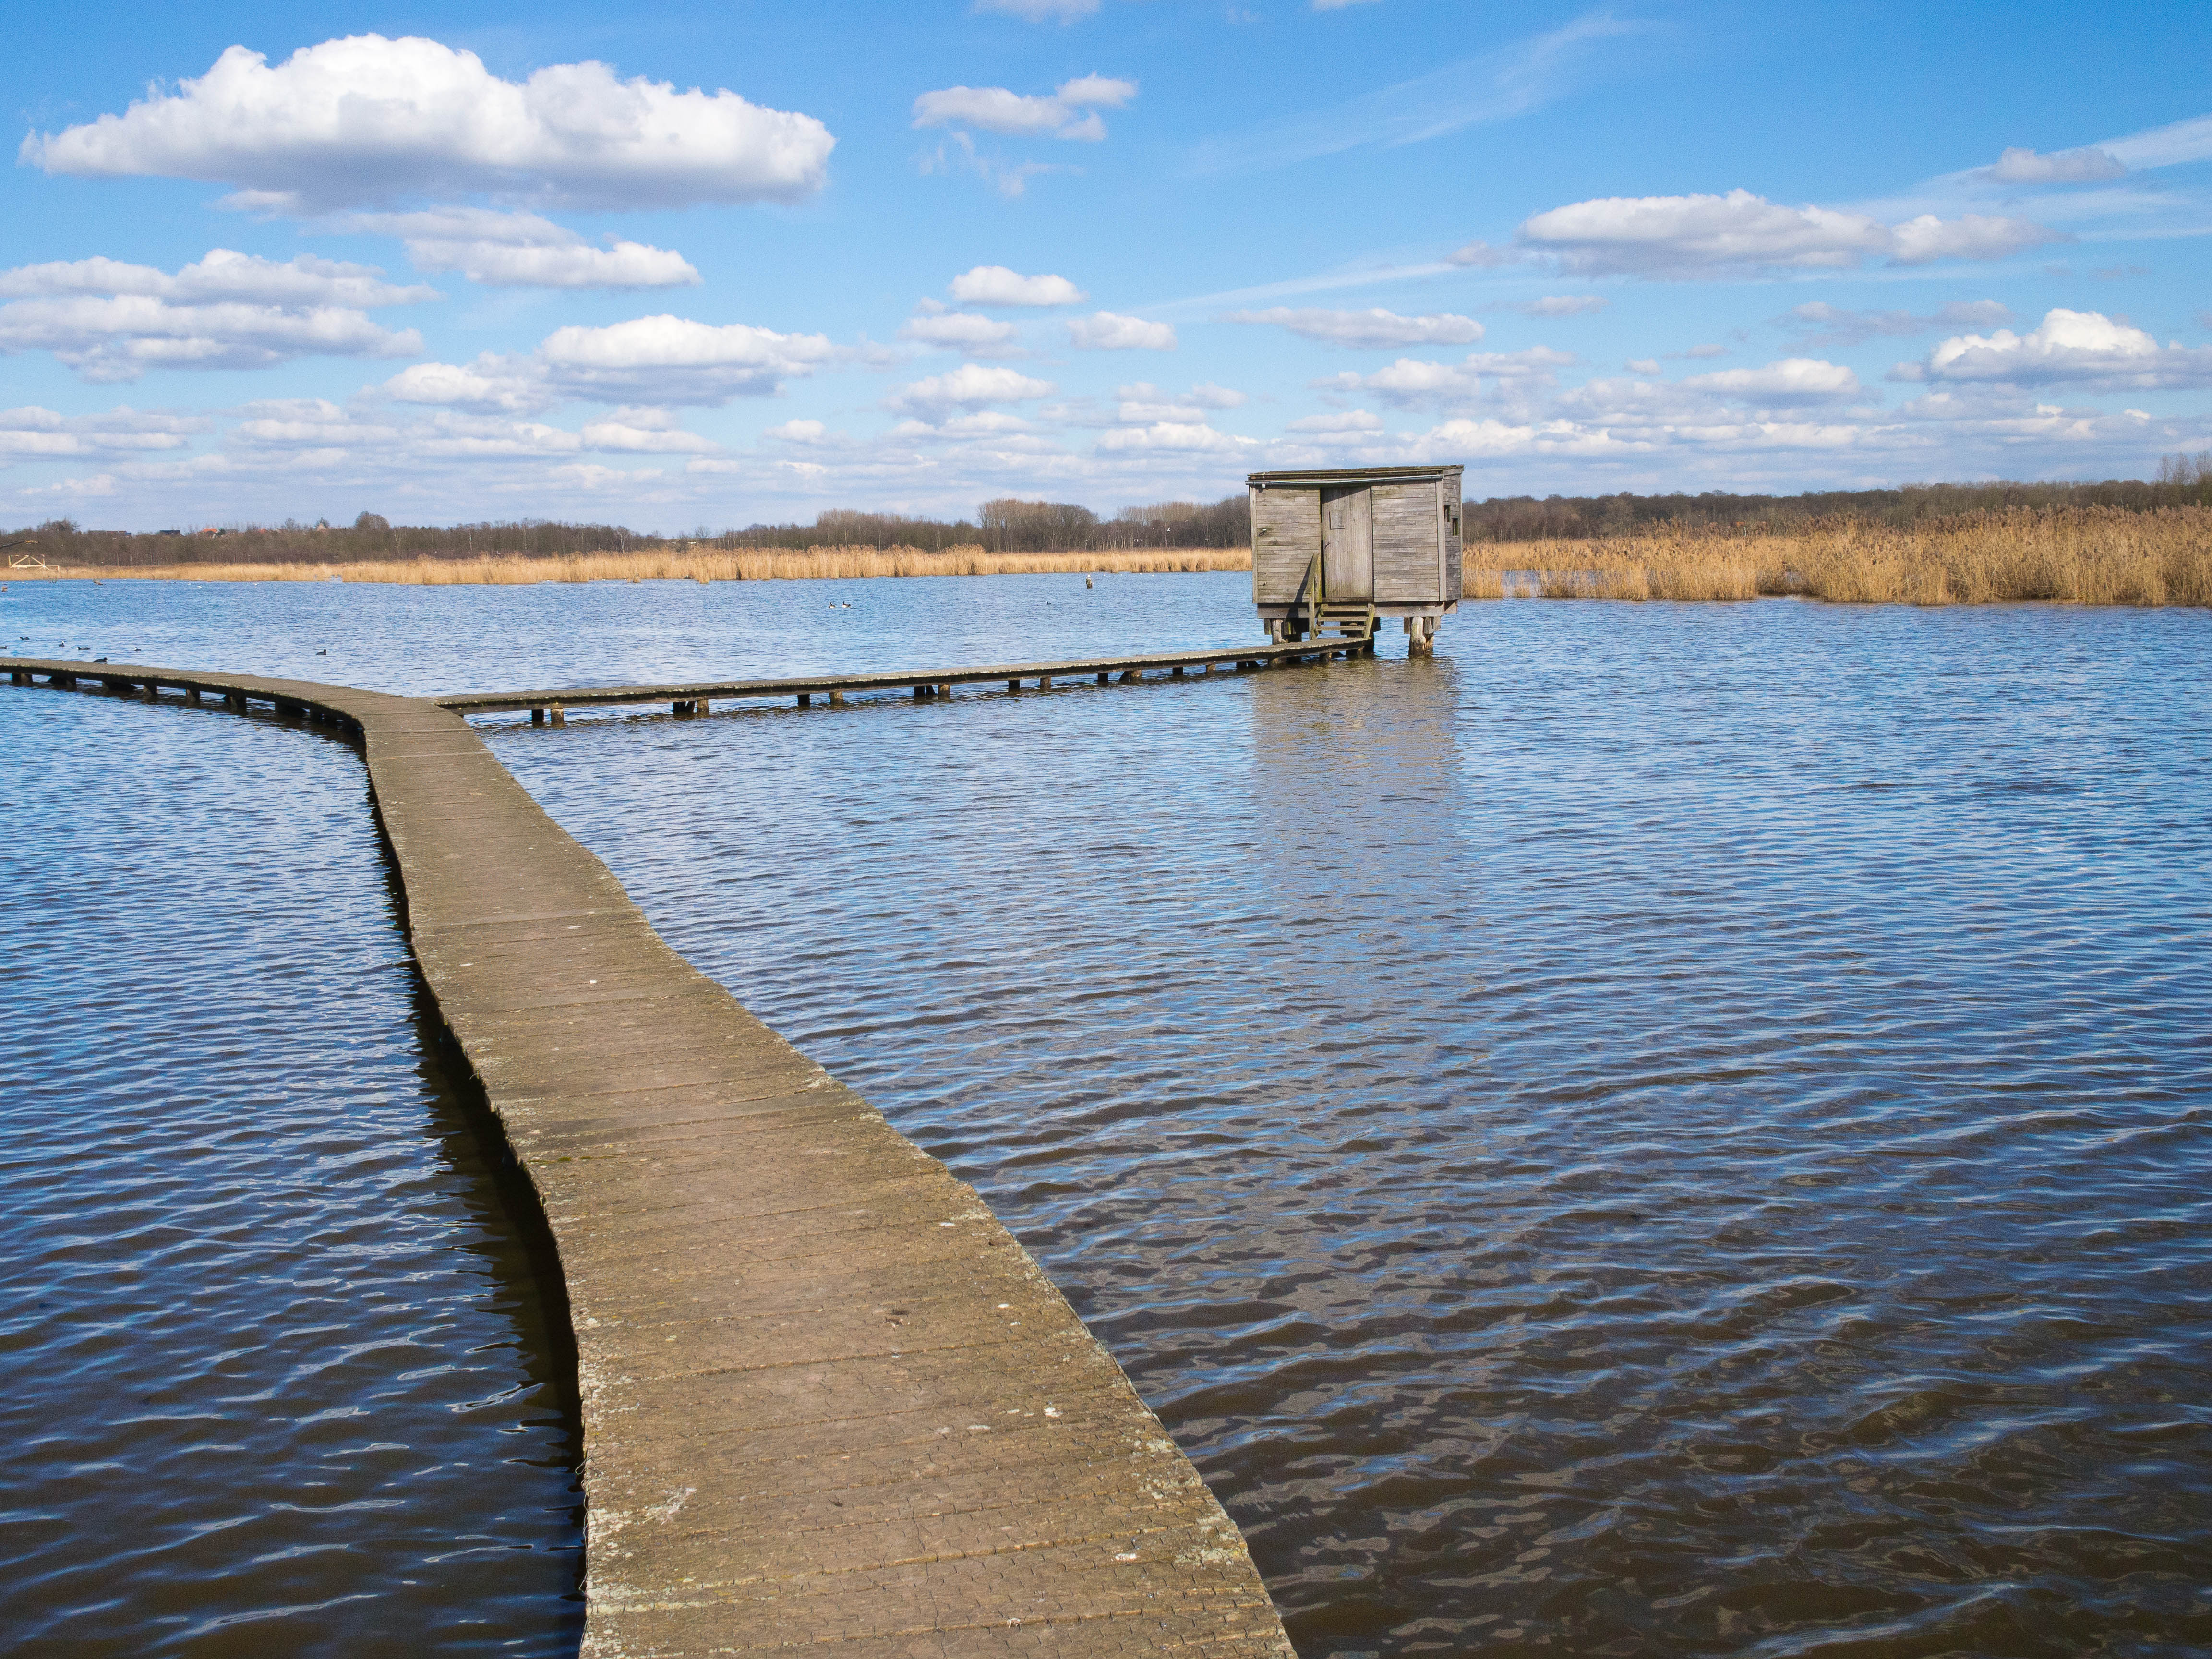
sea, water, marsh, dock, shore, lake, river, reflection, bay, reservoir, waterway, wetland, channel, loch, estuary